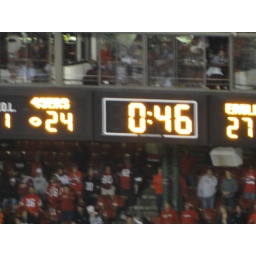
The 49ers get the ball back with 46 seconds left on the clock trailing by only a field goal.